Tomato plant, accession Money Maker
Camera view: tilt-top (135 deg); turntable rotation: 120 degrees
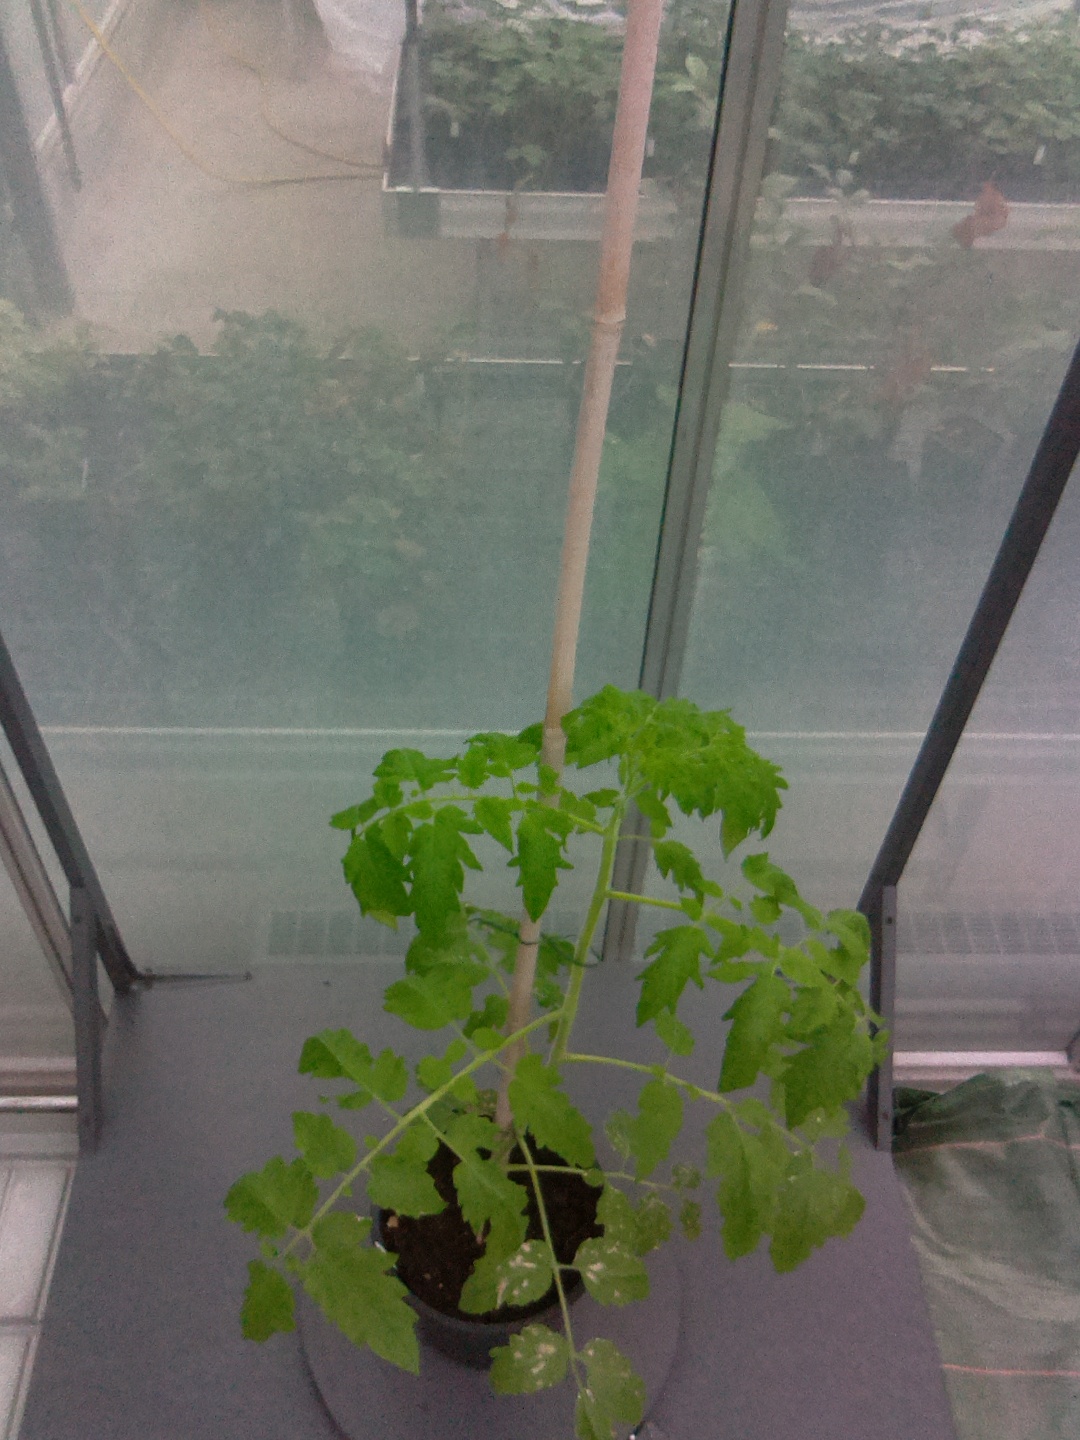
BBCH growth stage 52: 2 inflorescences visible